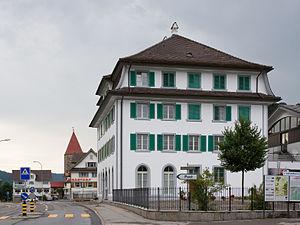
Rothenthurm est une commune suisse du canton de Schwytz, située dans le district de Schwytz.